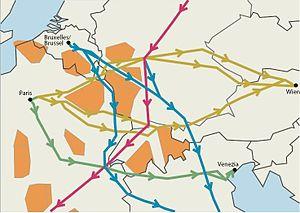
Une route aérienne est un itinéraire réservé et prédéfini par un plan de vol permettant de rallier un aéroport depuis un autre, pouvant comporter des étapes ou escales. La route aérienne emprunte des couloirs aériens, qui sont des zones réservées à la circulation des aéronefs.